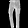
Label: Trouser